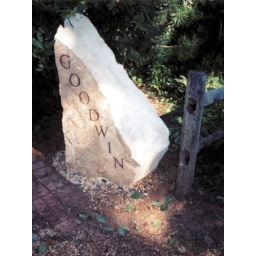
V-Cut lettering on residential road entrance sign in Tennessee Quartzite.